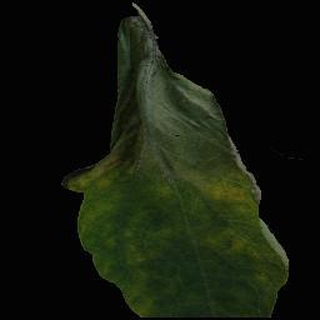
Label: tomato_late_blight